LGBTQ-affirming religious groups

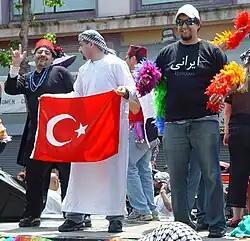
Gay Muslim activists of the Al-Fatiha Foundation holding the flag of Turkey at the San Francisco Pride (2008)

Attitudes toward LGBTQ+ people and their experiences in the Muslim world have been influenced by its religious, legal, social, political, and cultural history. The religious stigma and sexual taboo associated with homosexuality in Islamic societies can have profound effects for those Muslims who self-identify as LGBTQ. Today, most LGBTQ-affirming Islamic organizations and individual congregations are primarily based in the Western world and South Asian countries; they usually identify themselves with the liberal and progressive movements within Islam.